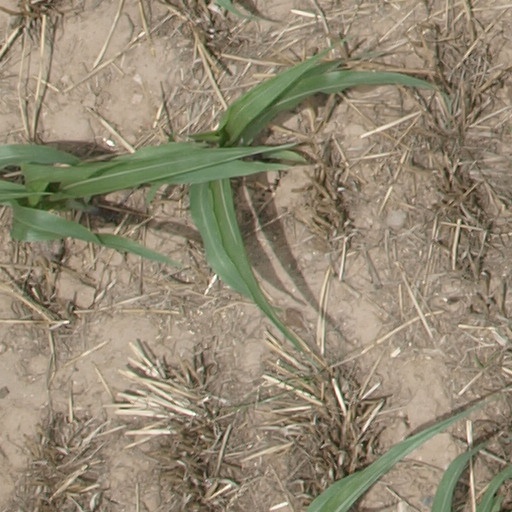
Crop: maize; corn